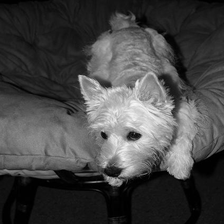
Species: dog
Breed: scottish terrier